The Races at Longchamp

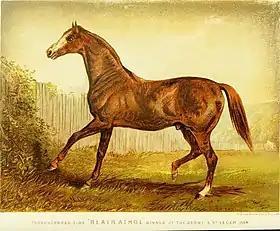
Favorite of the 1864 Grand Prix, Blair Athol

A major desire for horse racing art arose from wealthy British men asking for pieces based on horses and races that had won them money through gambling. Prints of these works would inevitably reach France, which would provide inspiration to Manet, proven by comments left in his notebooks acknowledging the prints. Manet's first full horse race painting was "Les Courses de Chantilly", created in 1864. But prior to this, there is evidence of Manet sketching race scenes in his notebooks, such as in a notebook dated 1855. These sketches were primarily a study of the crowd at the racecourse or the scenery behind it, not the race itself. Manet probably drew these sketches at a lower-tier race course since they were drawn from a low vantage point. Manet most likely started "Longchamp" while working on "Le Déjeuner sur l'herbe," which may have inspired the painting.